Andrew Geils

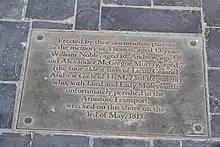
Memorial at Arniston, Western Cape, South Africa to the Geils children who perished in the Arniston Transport shipwreck, 3 May 1815

In 1815, a family tragedy occurred: while returning to England unaccompanied by their parents, Geils' four eldest sons all perished by drowning during the loss of the Arniston in May which hit a reef off Waenhuiskrans, South Africa (the latter location since renamed "Arniston") with the loss of 367 lives. A plaque at the site subsequently erected by Mrs Geils commemorates this sad event (refer illustration).